Hessian cuisine

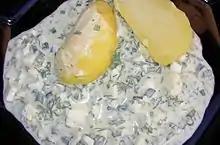
"Grüne Soße" (green sauce) typical for the southern Hesse and Frankfurt region, here served with potatoes

Another dish traditional to Frankfurt is "Grüne Soße" (or locally "Grie Soß") (meaning green sauce). It is a mixture of herbs, eggs, oil, and vinegar—which might be served with boiled eggs, potatoes or meat. Kassel and northern Hesse are known to have their own variety of or special recipe for "Grüne Soße", which is prepared with seven different chopped herbs, usually with sour cream, quark and/or yoghurt, and sliced boiled eggs. It differs in both appearance and taste.